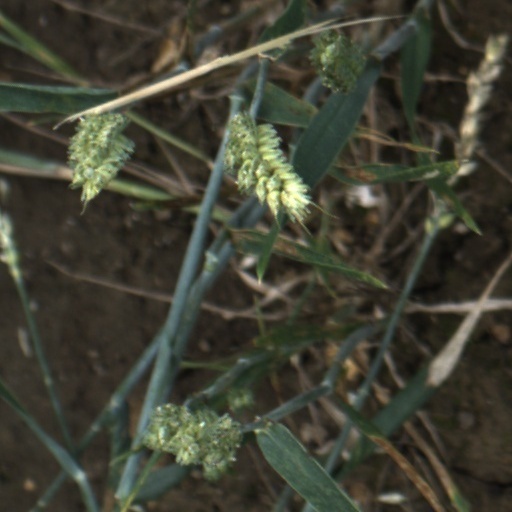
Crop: wheat